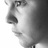
Emotion: sad